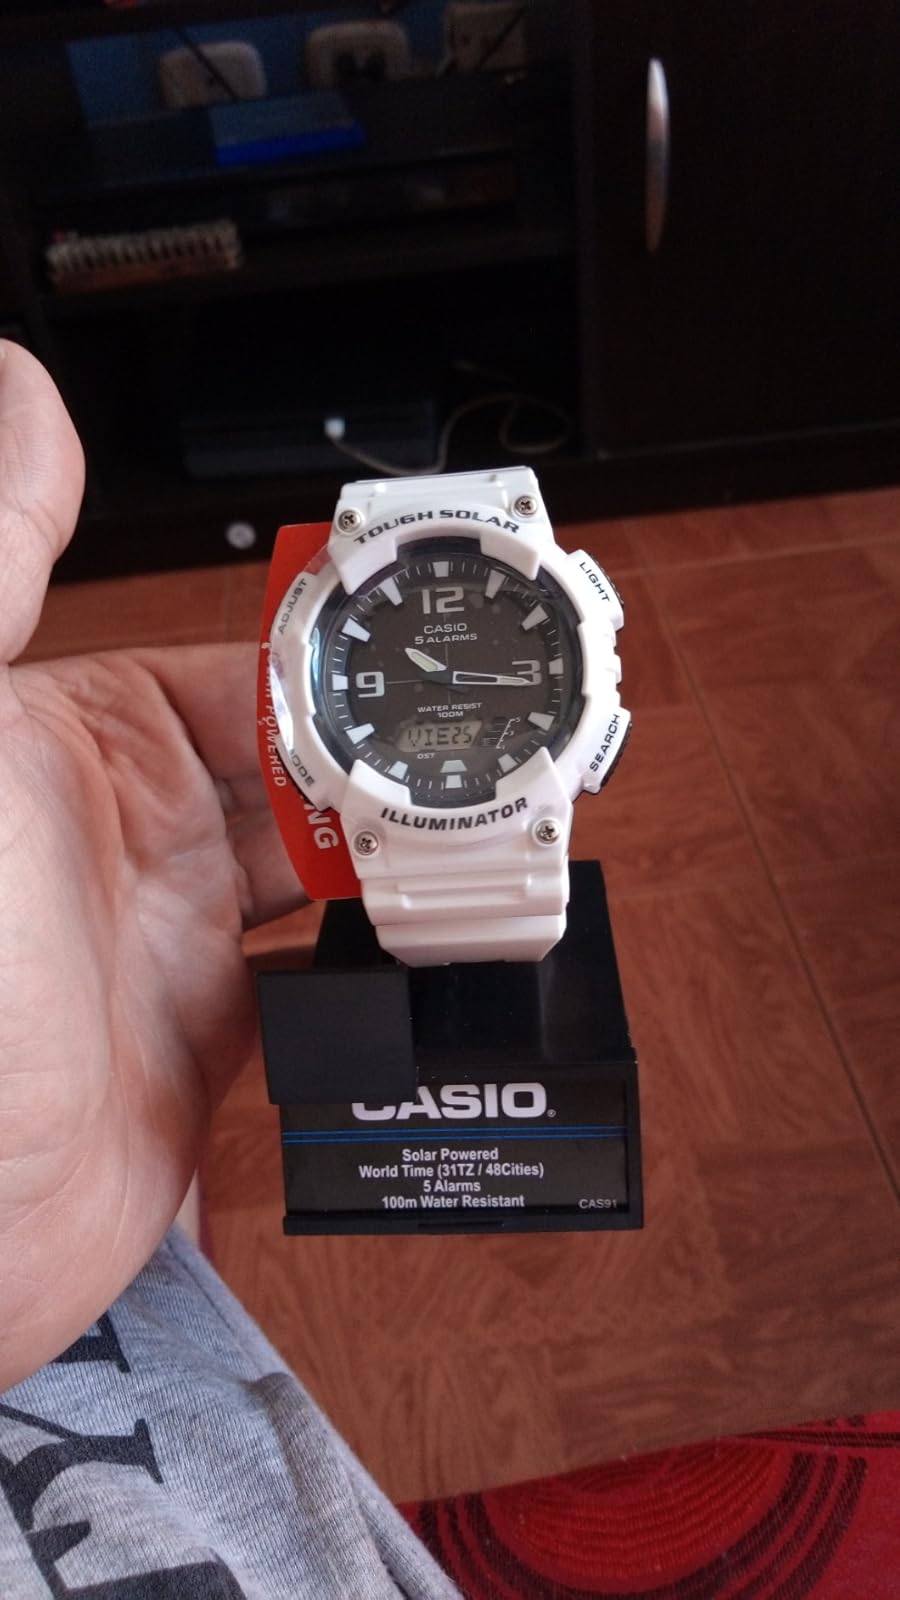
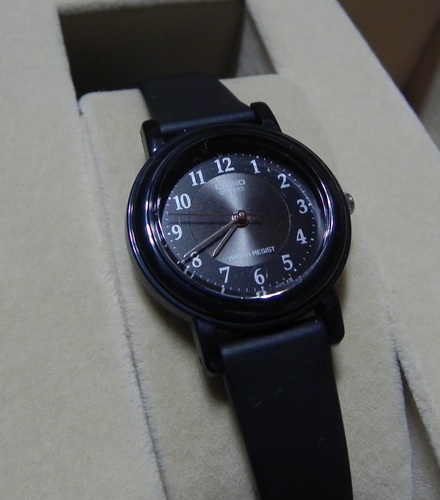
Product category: accessories_watch
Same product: no